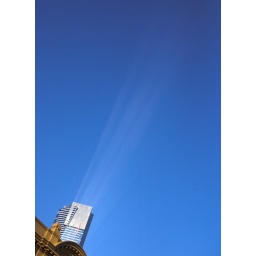
you in your new blue dress